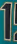
Number: 1